Seghe Airport

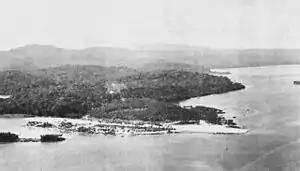
Aerial view of Segi Point Airfield (1940s)

Seghe Airport is an airport on Seghe in the Solomon Islands .